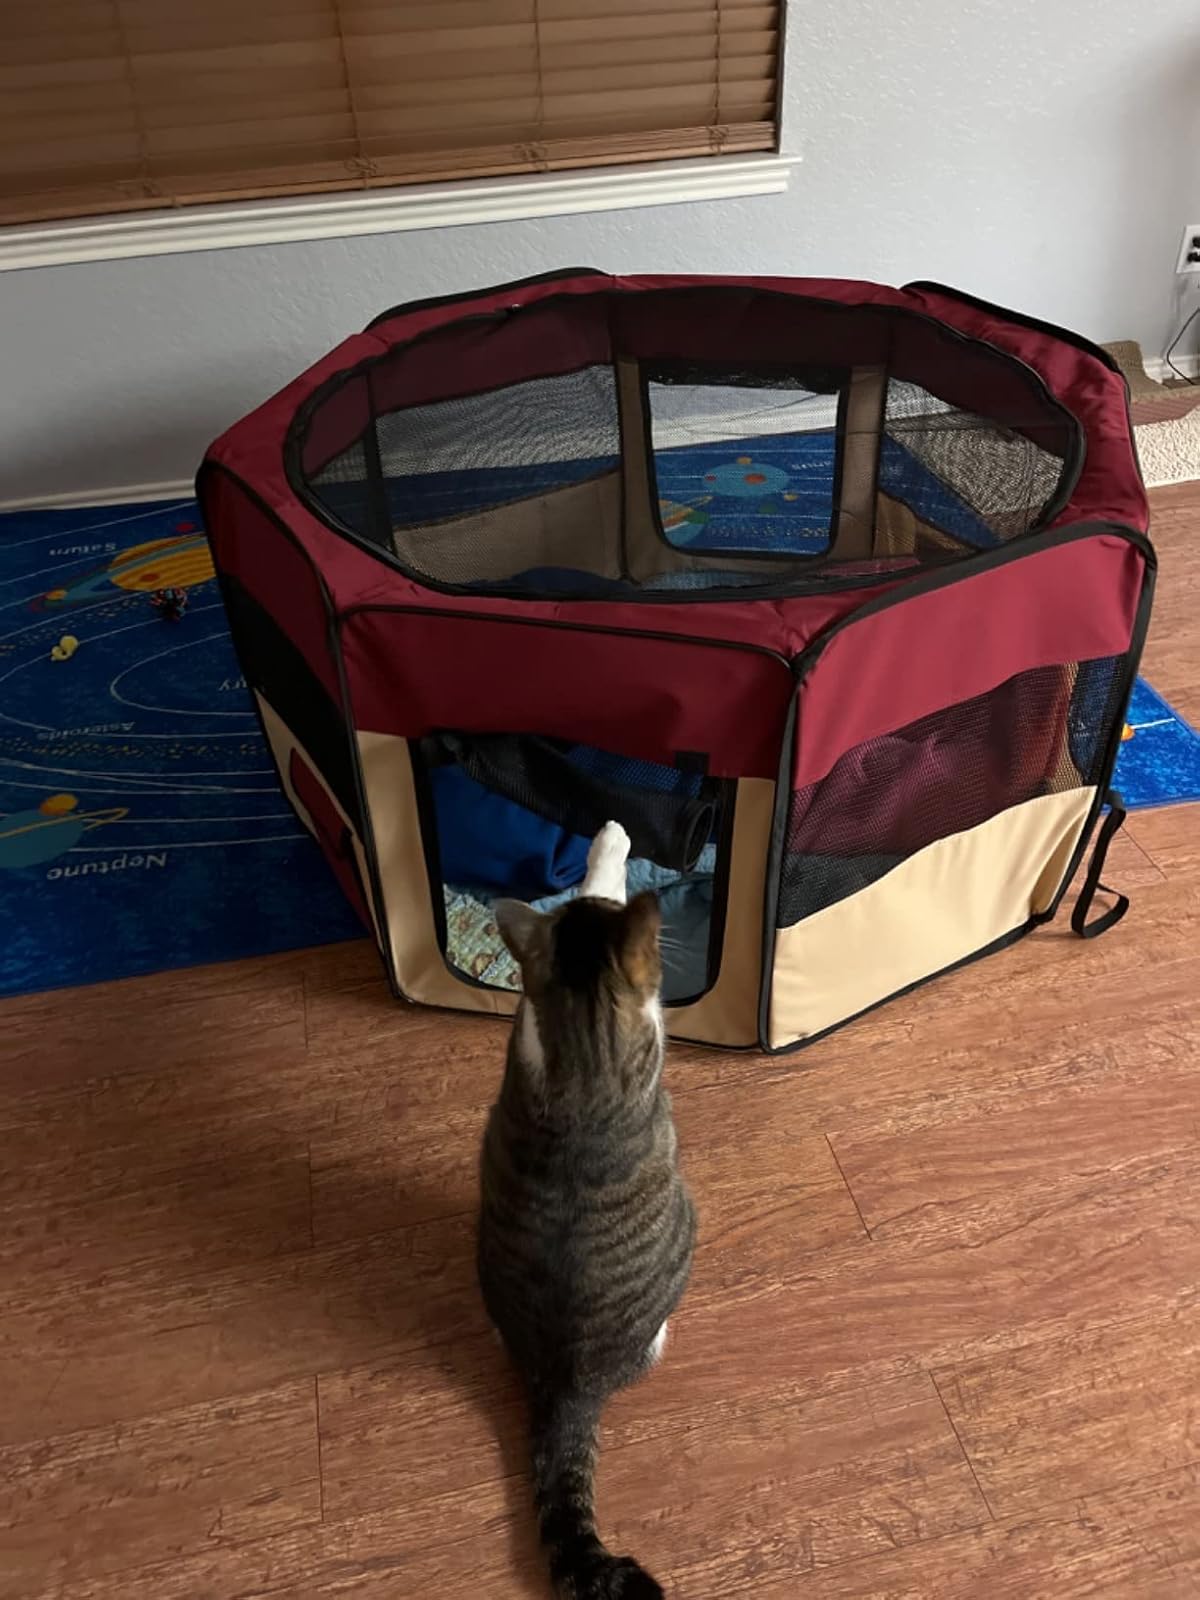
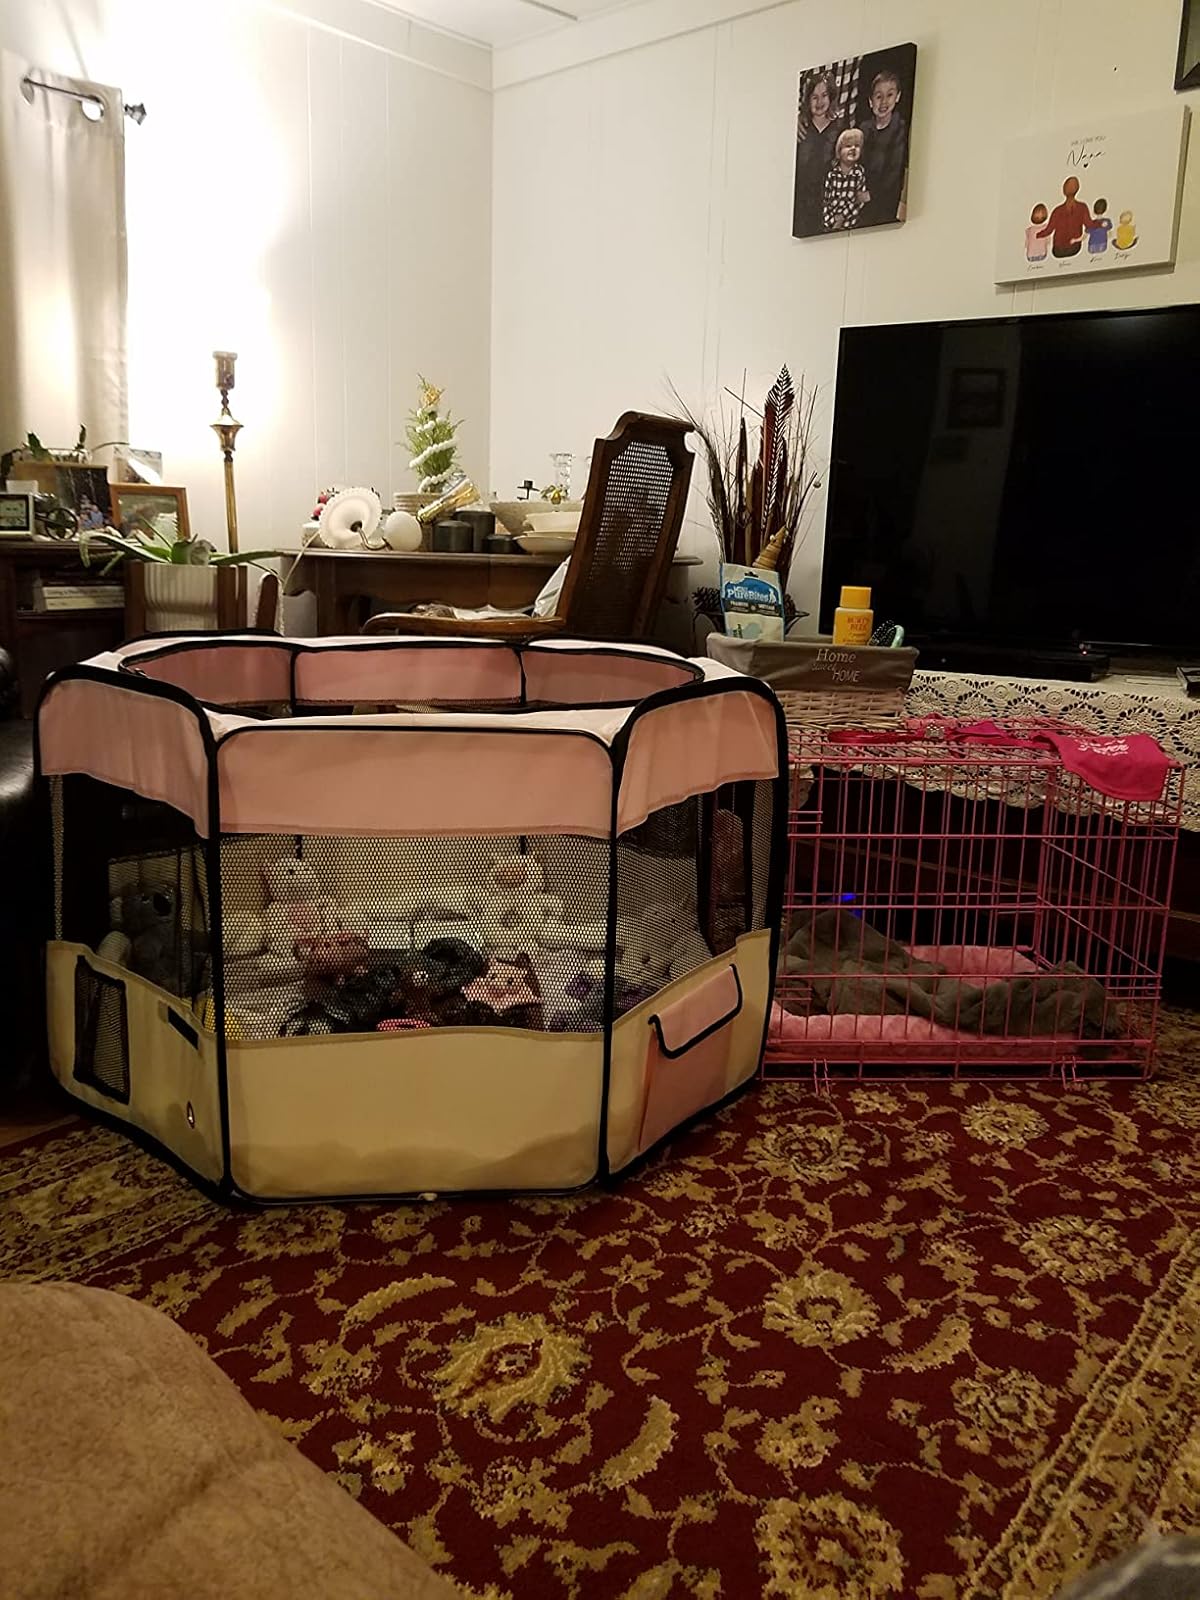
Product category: items_kennel
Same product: no